NGC 4522

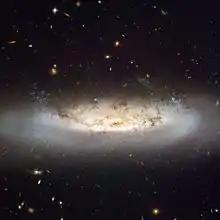
Hubble Space Telescope image of NGC 4522 showing a number of newly formed star clusters that formed in the stripped gas.

As a consequence of ram-pressure stripping, NGC 4522 has a shrunken star forming disk with an enhanced rate of star formation in the inner regions while there is lack of star formation in the outer disk.